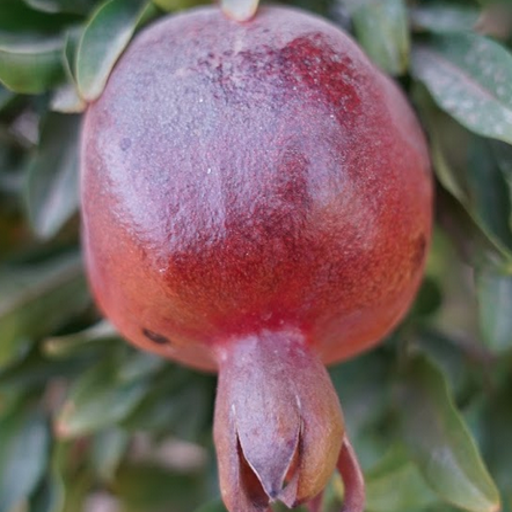
Label: Sunburn